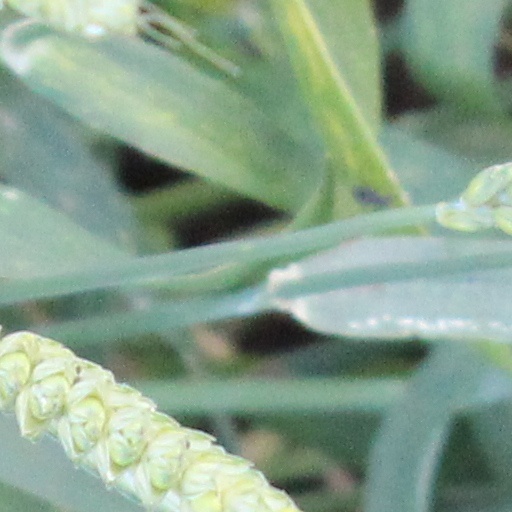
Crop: wheat